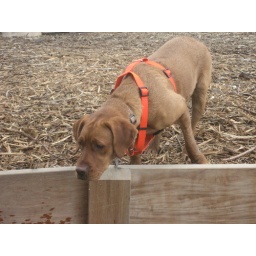
Shelby loves to help us fish. She will assist us in taking the fish off of the line. Some bird dog!